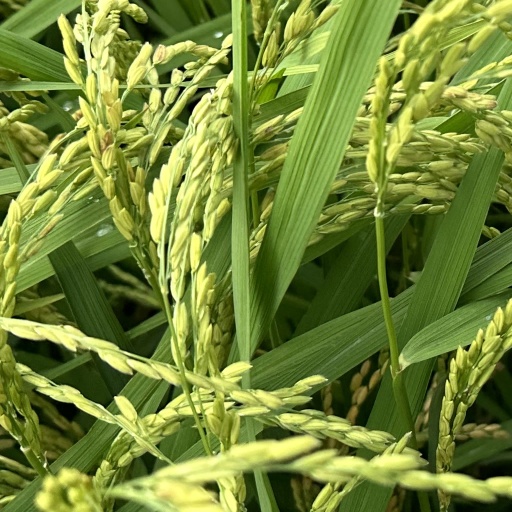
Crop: rice